Souvenir

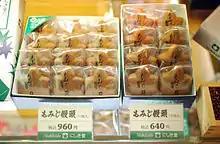
from Japan

Similar to souvenirs, memorabilia (Latin for 'memorable (things)'; plural of "memorābile") are objects treasured for their memories or historical interest; however, unlike souvenirs, memorabilia can be valued for a connection to an event or a particular professional field, company or brand. Memorabilia can also be related to collections, such as action figures, or video games.